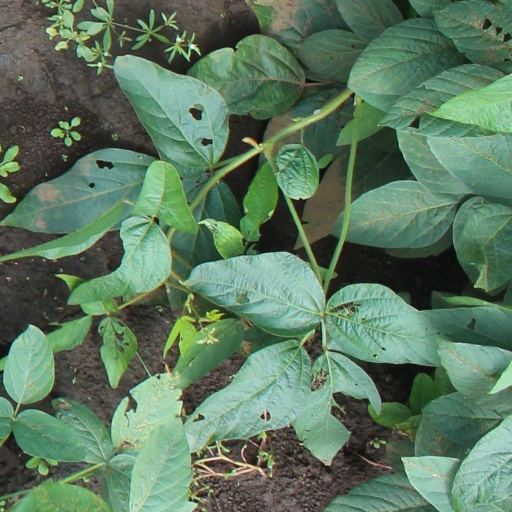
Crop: soybean